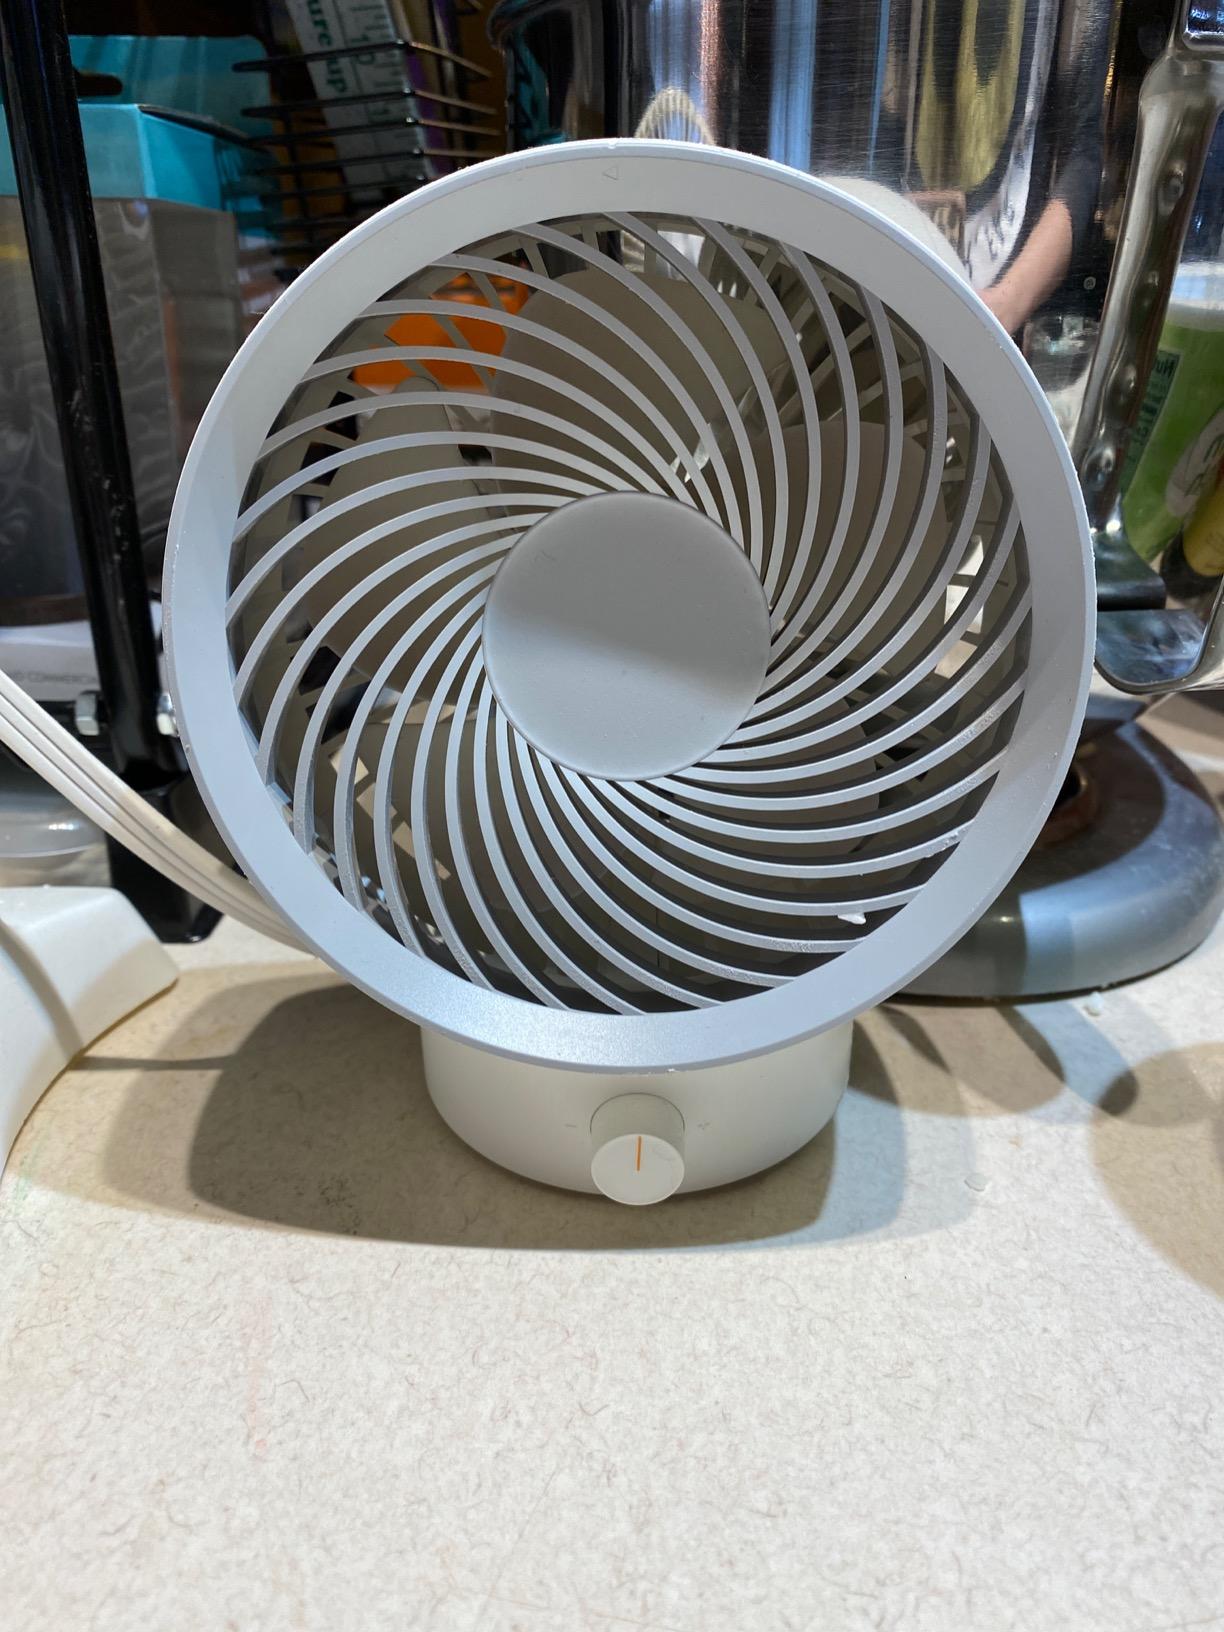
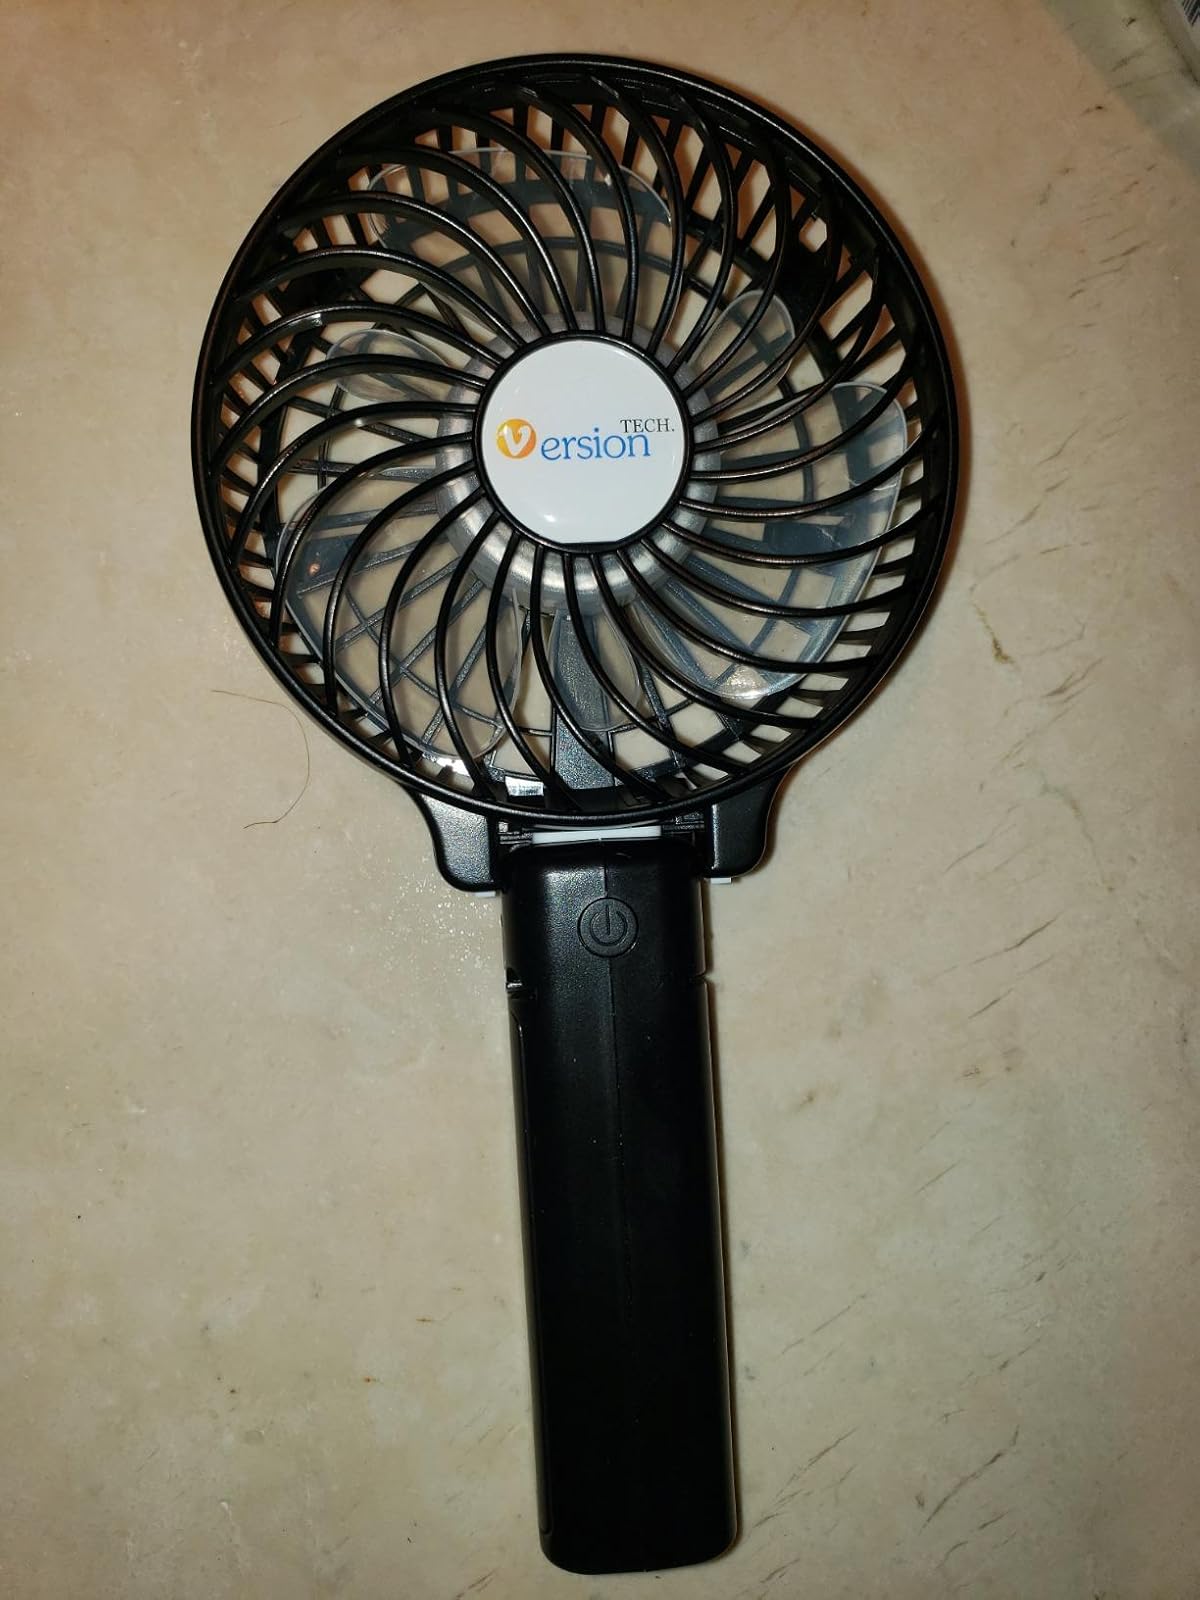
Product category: fan
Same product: no